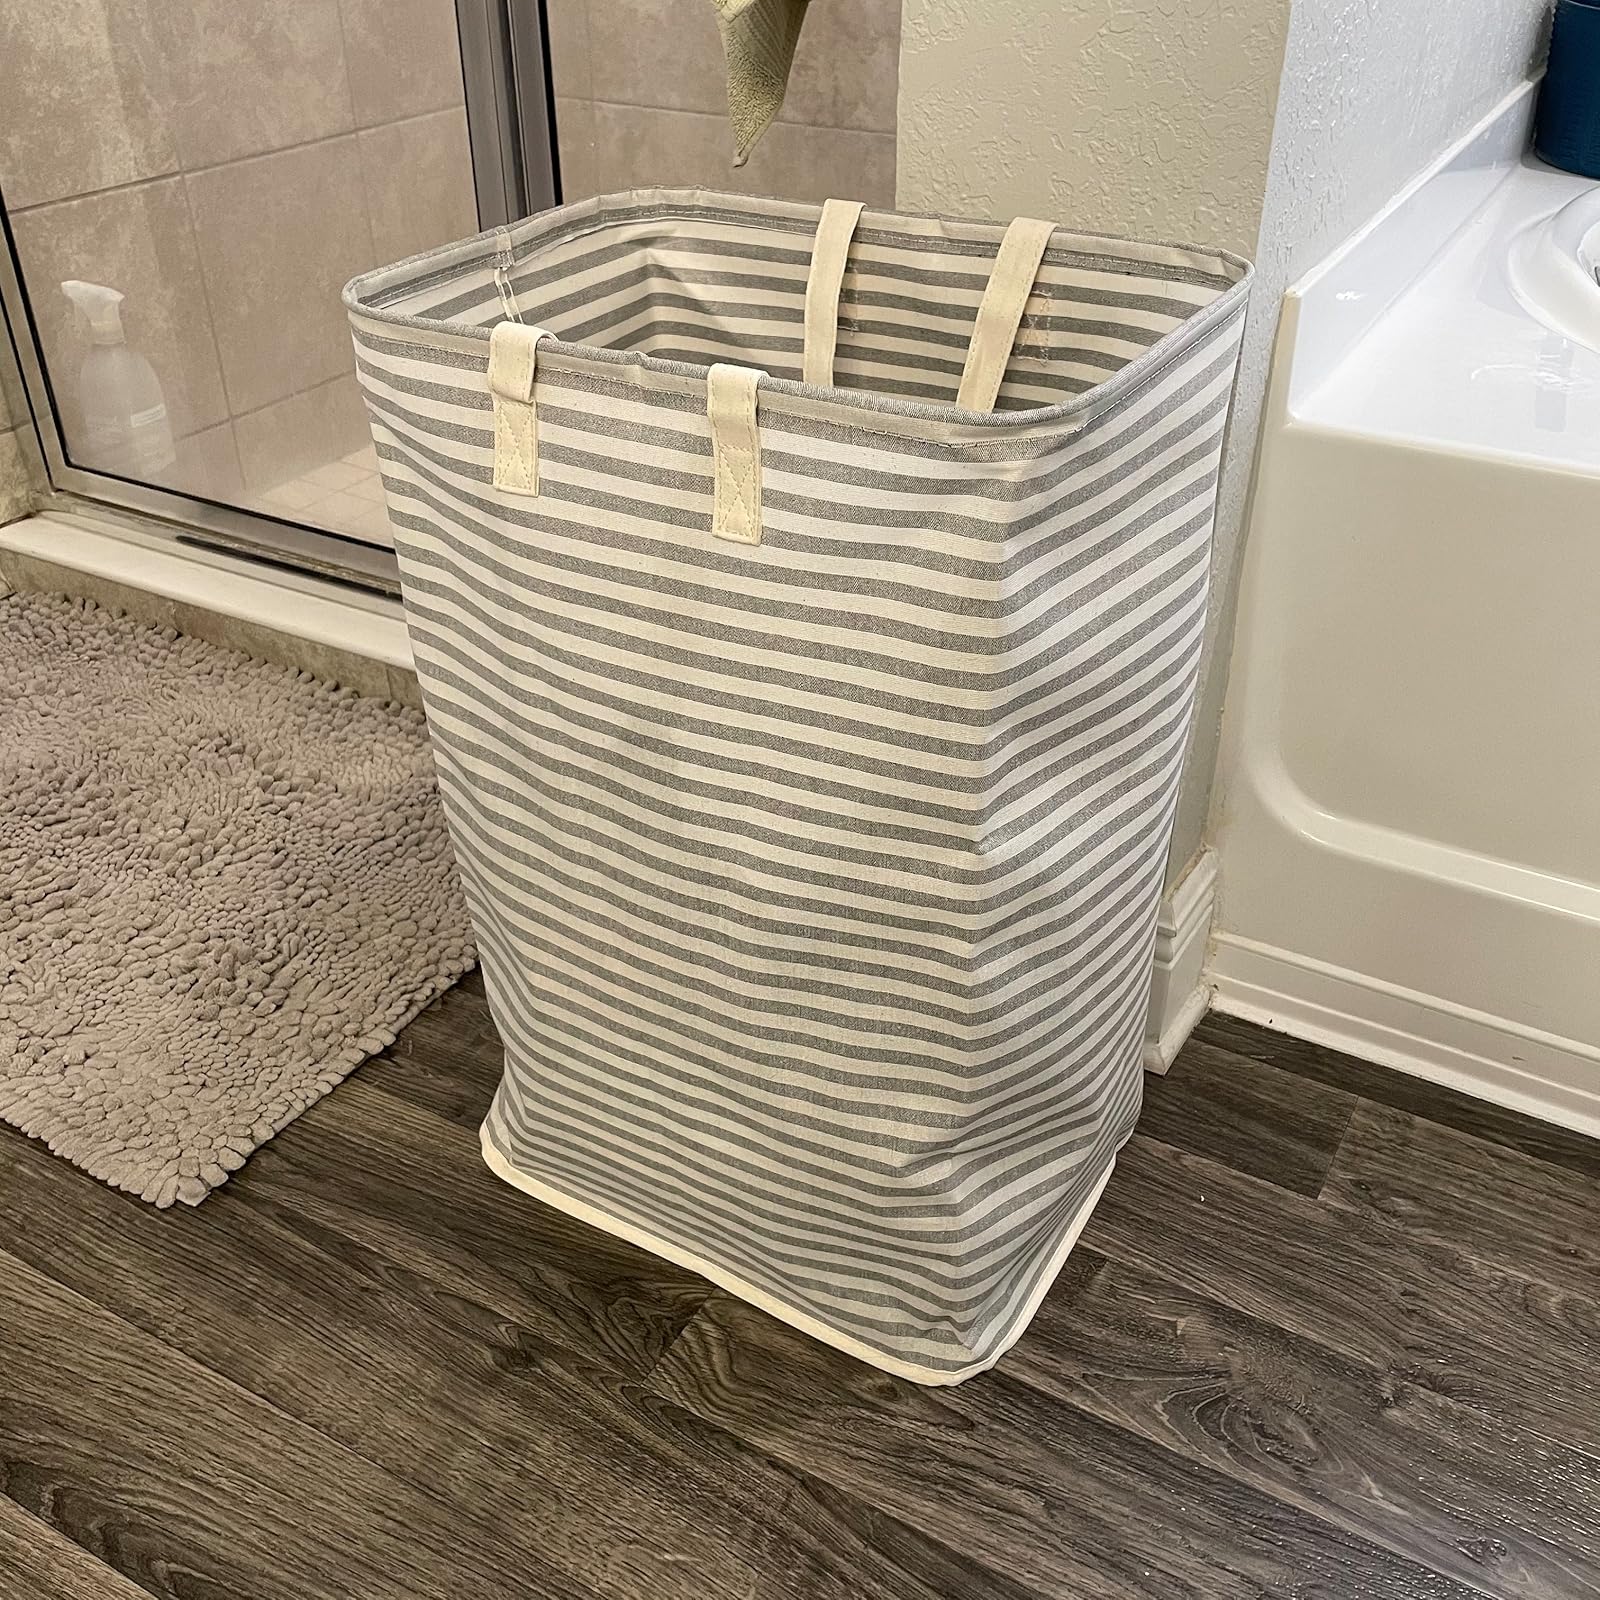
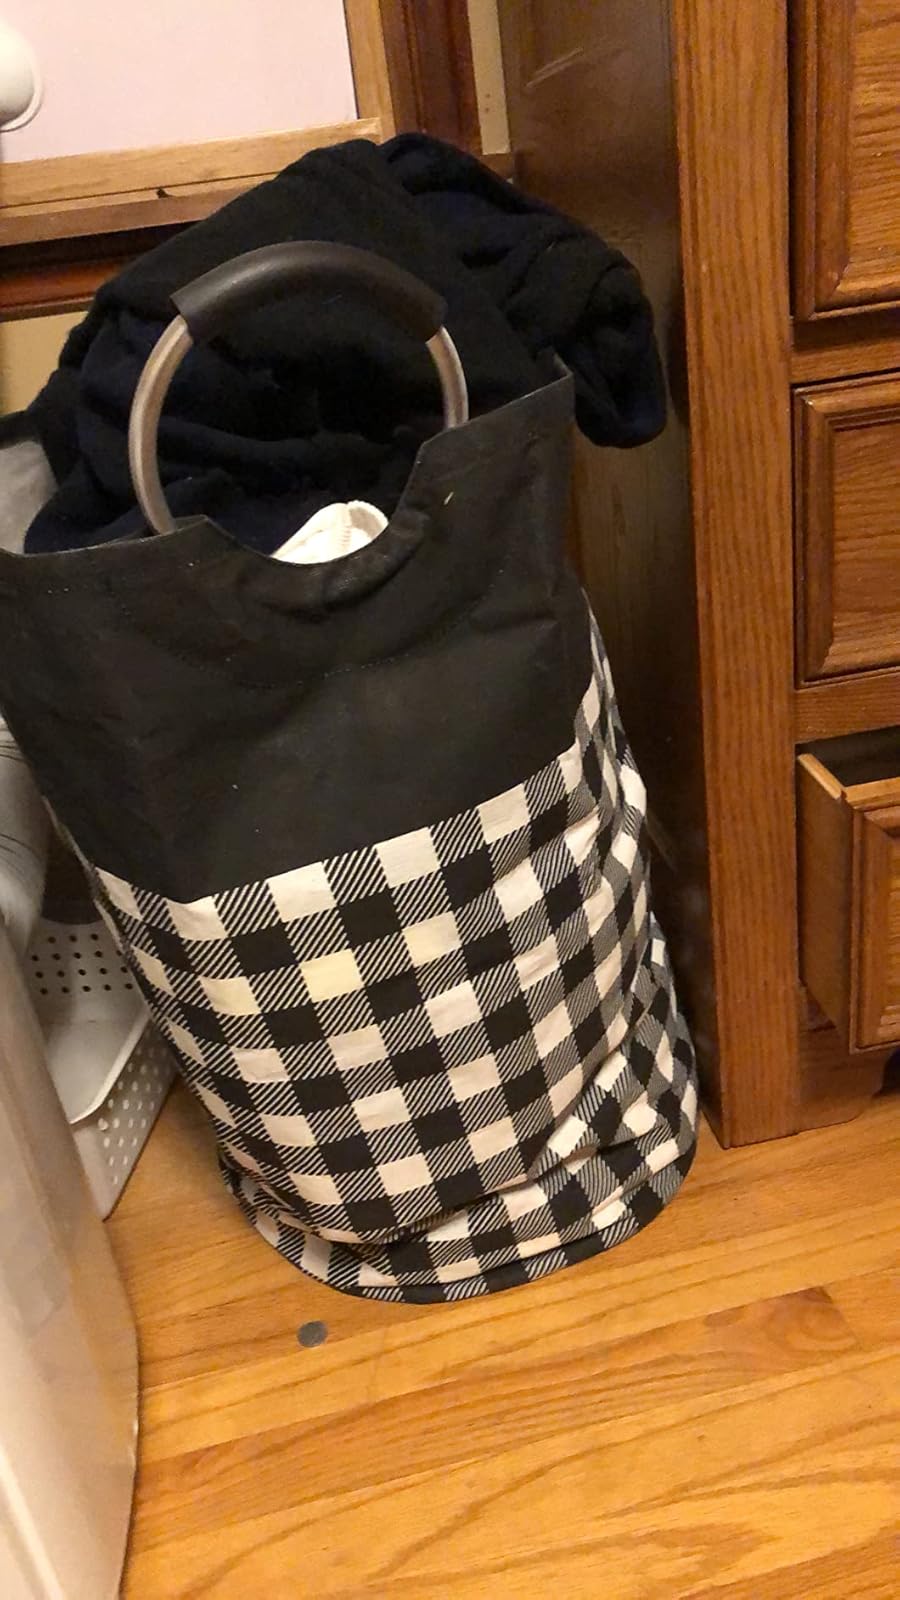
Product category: items_hamper
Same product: no